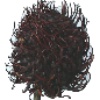
Label: Rambutan 1